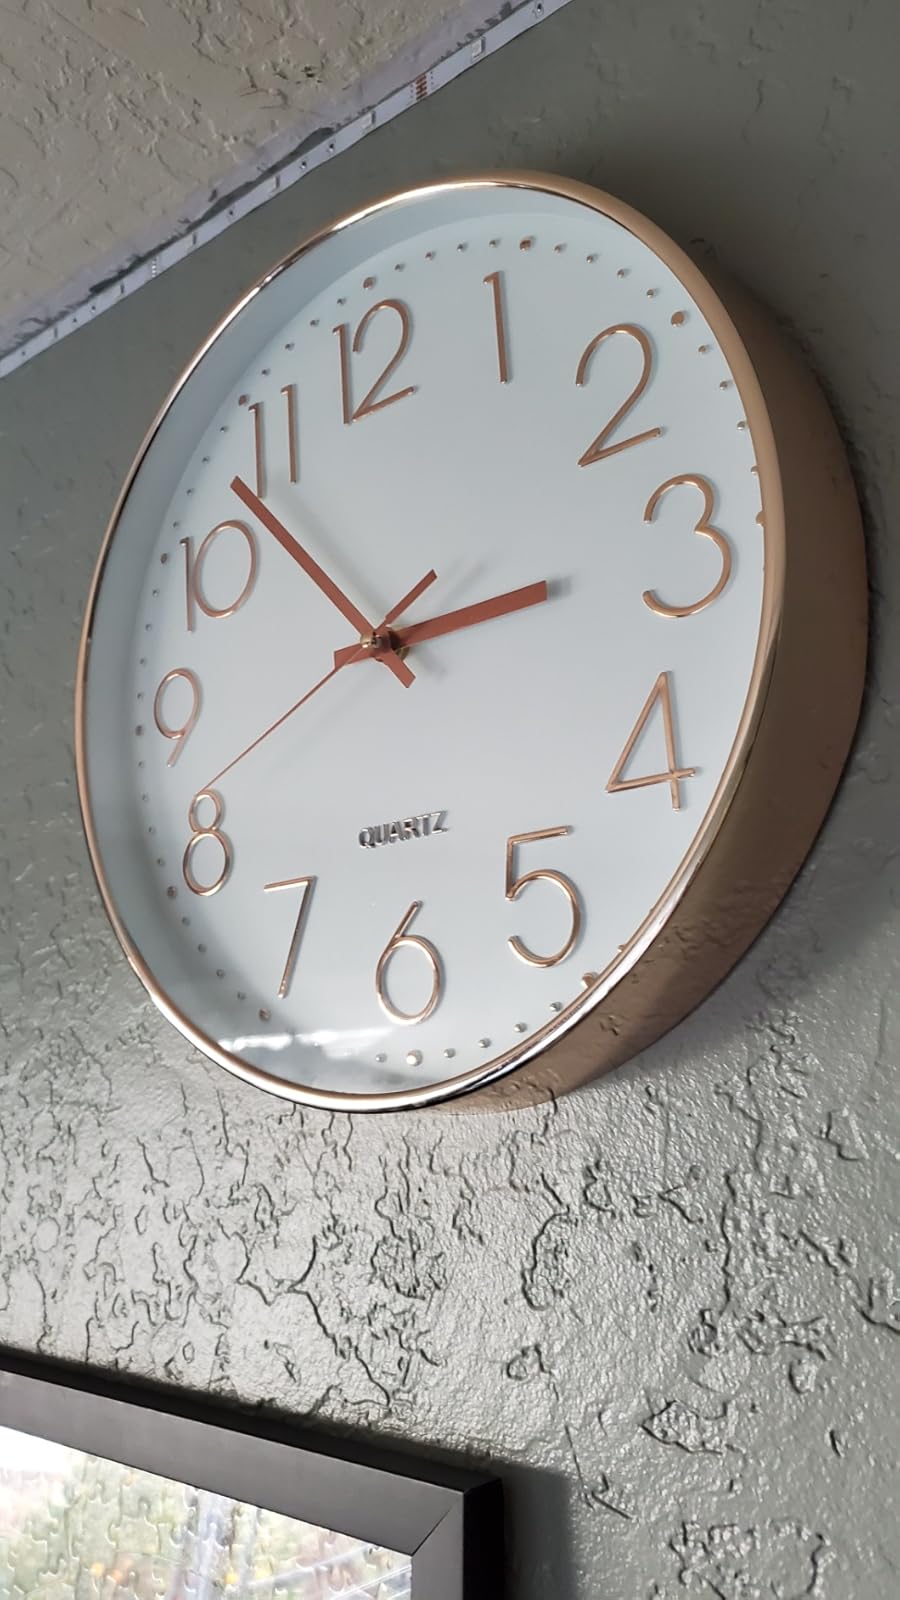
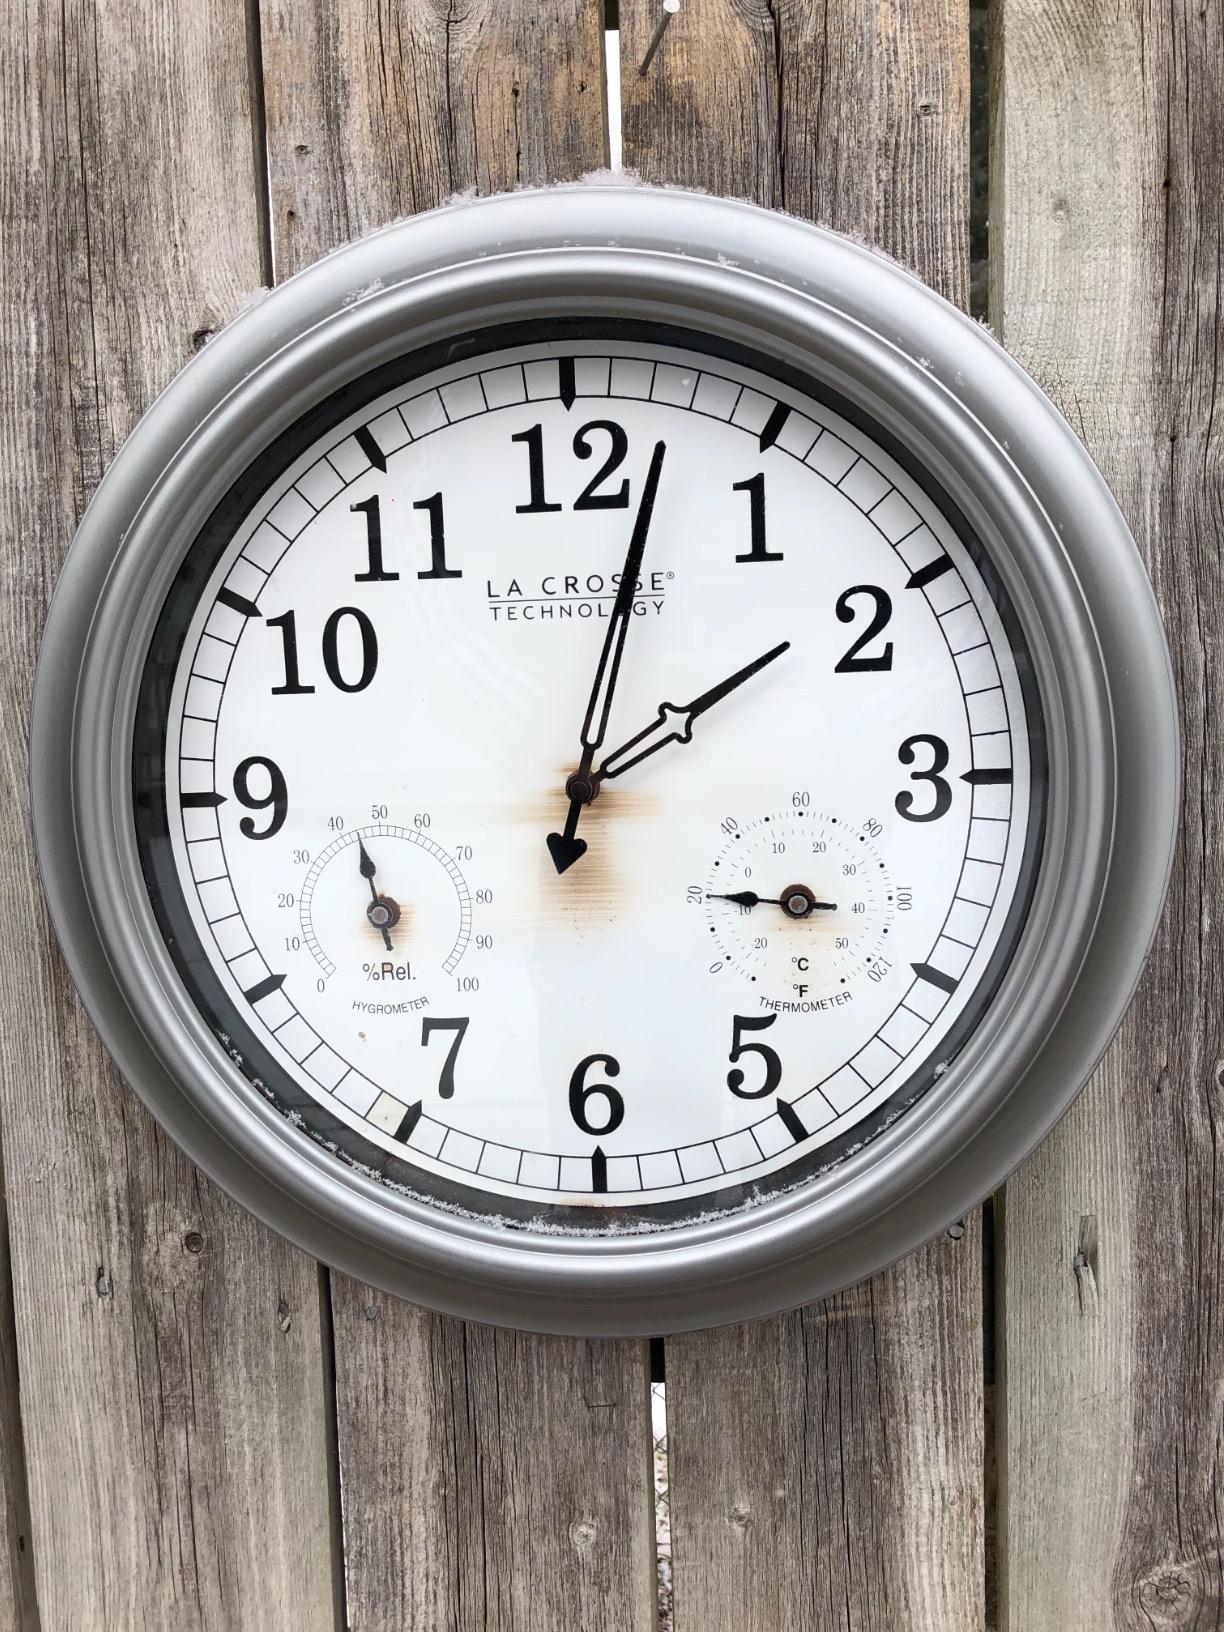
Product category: clock
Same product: no